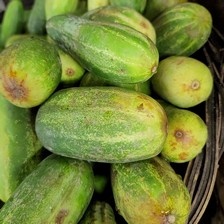
Label: cucumber